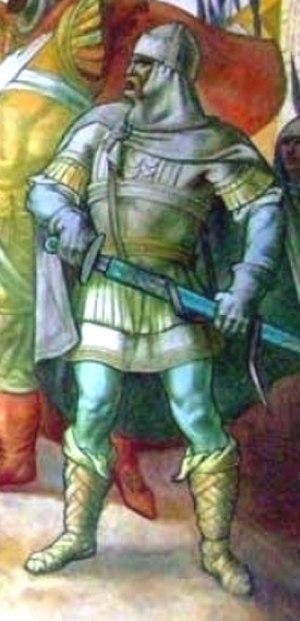
Pierre IV de Bulgarie est un tsar des Bulgares de 1185 à 1197.